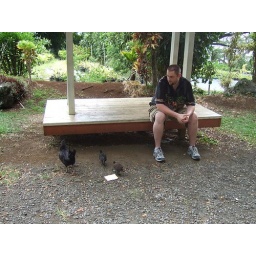
There were chickens and roosters running around everywhere!